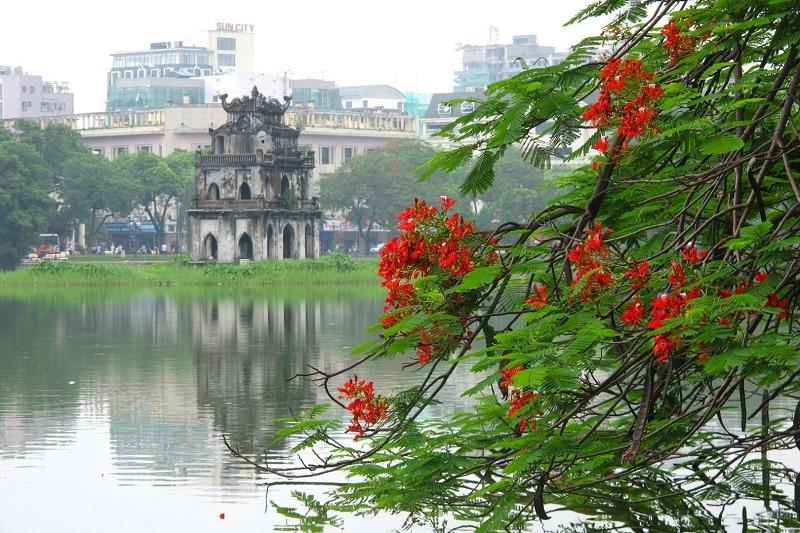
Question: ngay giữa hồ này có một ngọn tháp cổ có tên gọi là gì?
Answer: ngay giữa hồ này có một ngọn tháp cổ có tên là tháp rùa